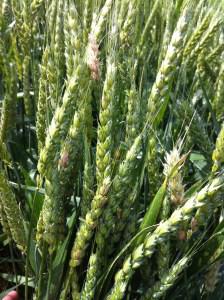
Plant: Wheat
Disease: wheat head scab